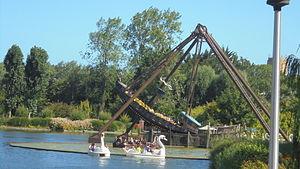
Plopsaland est un parc d'attractions belge situé à Adinkerque dans la commune de La Panne, dans la Province de Flandre-Occidentale. Le parc est ouvert sous ce nom depuis le 29 avril 2000, avant cette date il se nommait Meli Park.